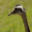
Label: bird